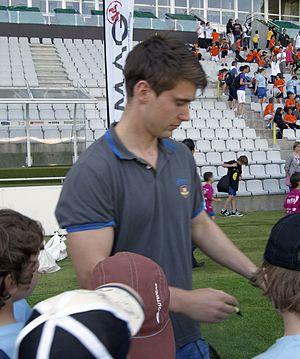
Johannes Hippe, ici au stade de la Beaujoire de Nantais signant des autographes aux Jeunes Handballeurs Nantais.
Johannes Hippe est un joueur de handball norvégien évoluant au poste d'arrière-gauche.